List of tallest buildings in Istanbul

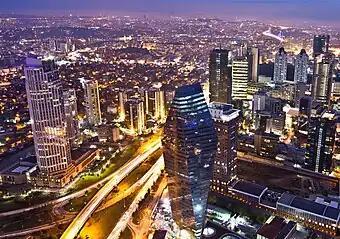
Levent, one of the city's three main business districts together with Maslak and Ataşehir.

Istanbul is the largest city in Turkey, and is the country's economic and social center. As of October 2020, the city is home to 47 skyscrapers (buildings at least tall), which is the most in Europe, as well as hundreds of high-rises.